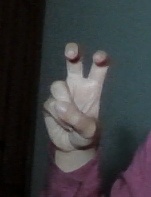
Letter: toot